Jan Zumbach

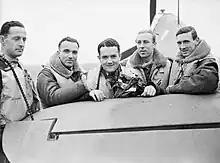
Jan Zumbach (center) with four 303 Squadron comrades beside one of their Hurricane Mark I's

During the Battle of Britain, Zumbach scored eight victories and one probable, mostly against Messerschmitt Bf 109 fighters. Zumbach was shot down by a JG 3 Bf 109 over Dover on 9 May 1941 when returning from a mission, but he was again able to bail out unharmed.